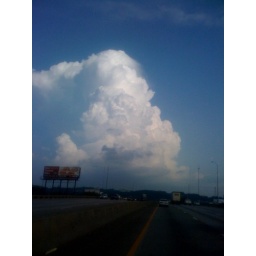
Big cloud looming over the mountain on the way home wednesday afternoon